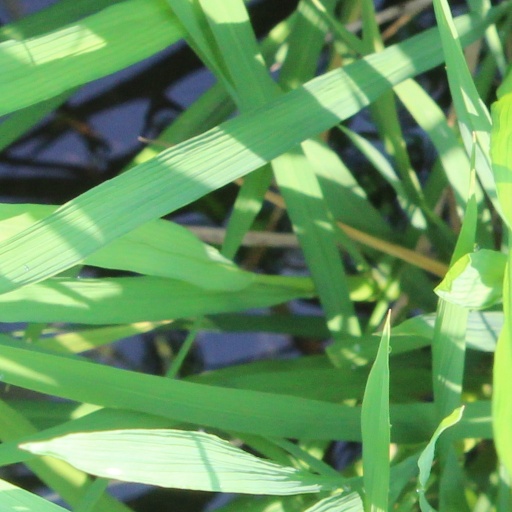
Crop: rice